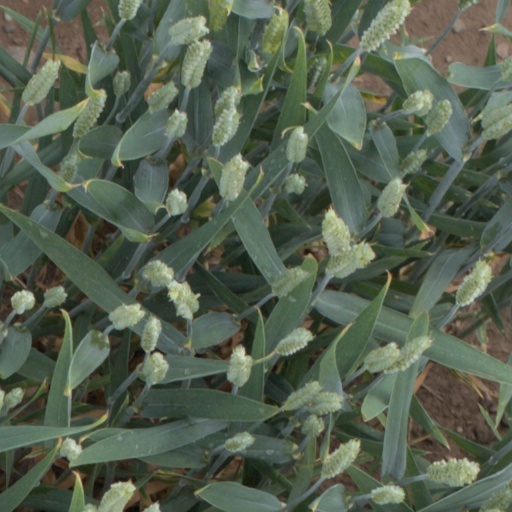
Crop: wheat